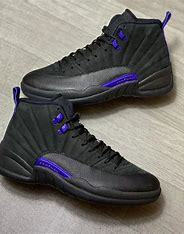
Brand: Jordan
Model: 12 Retro